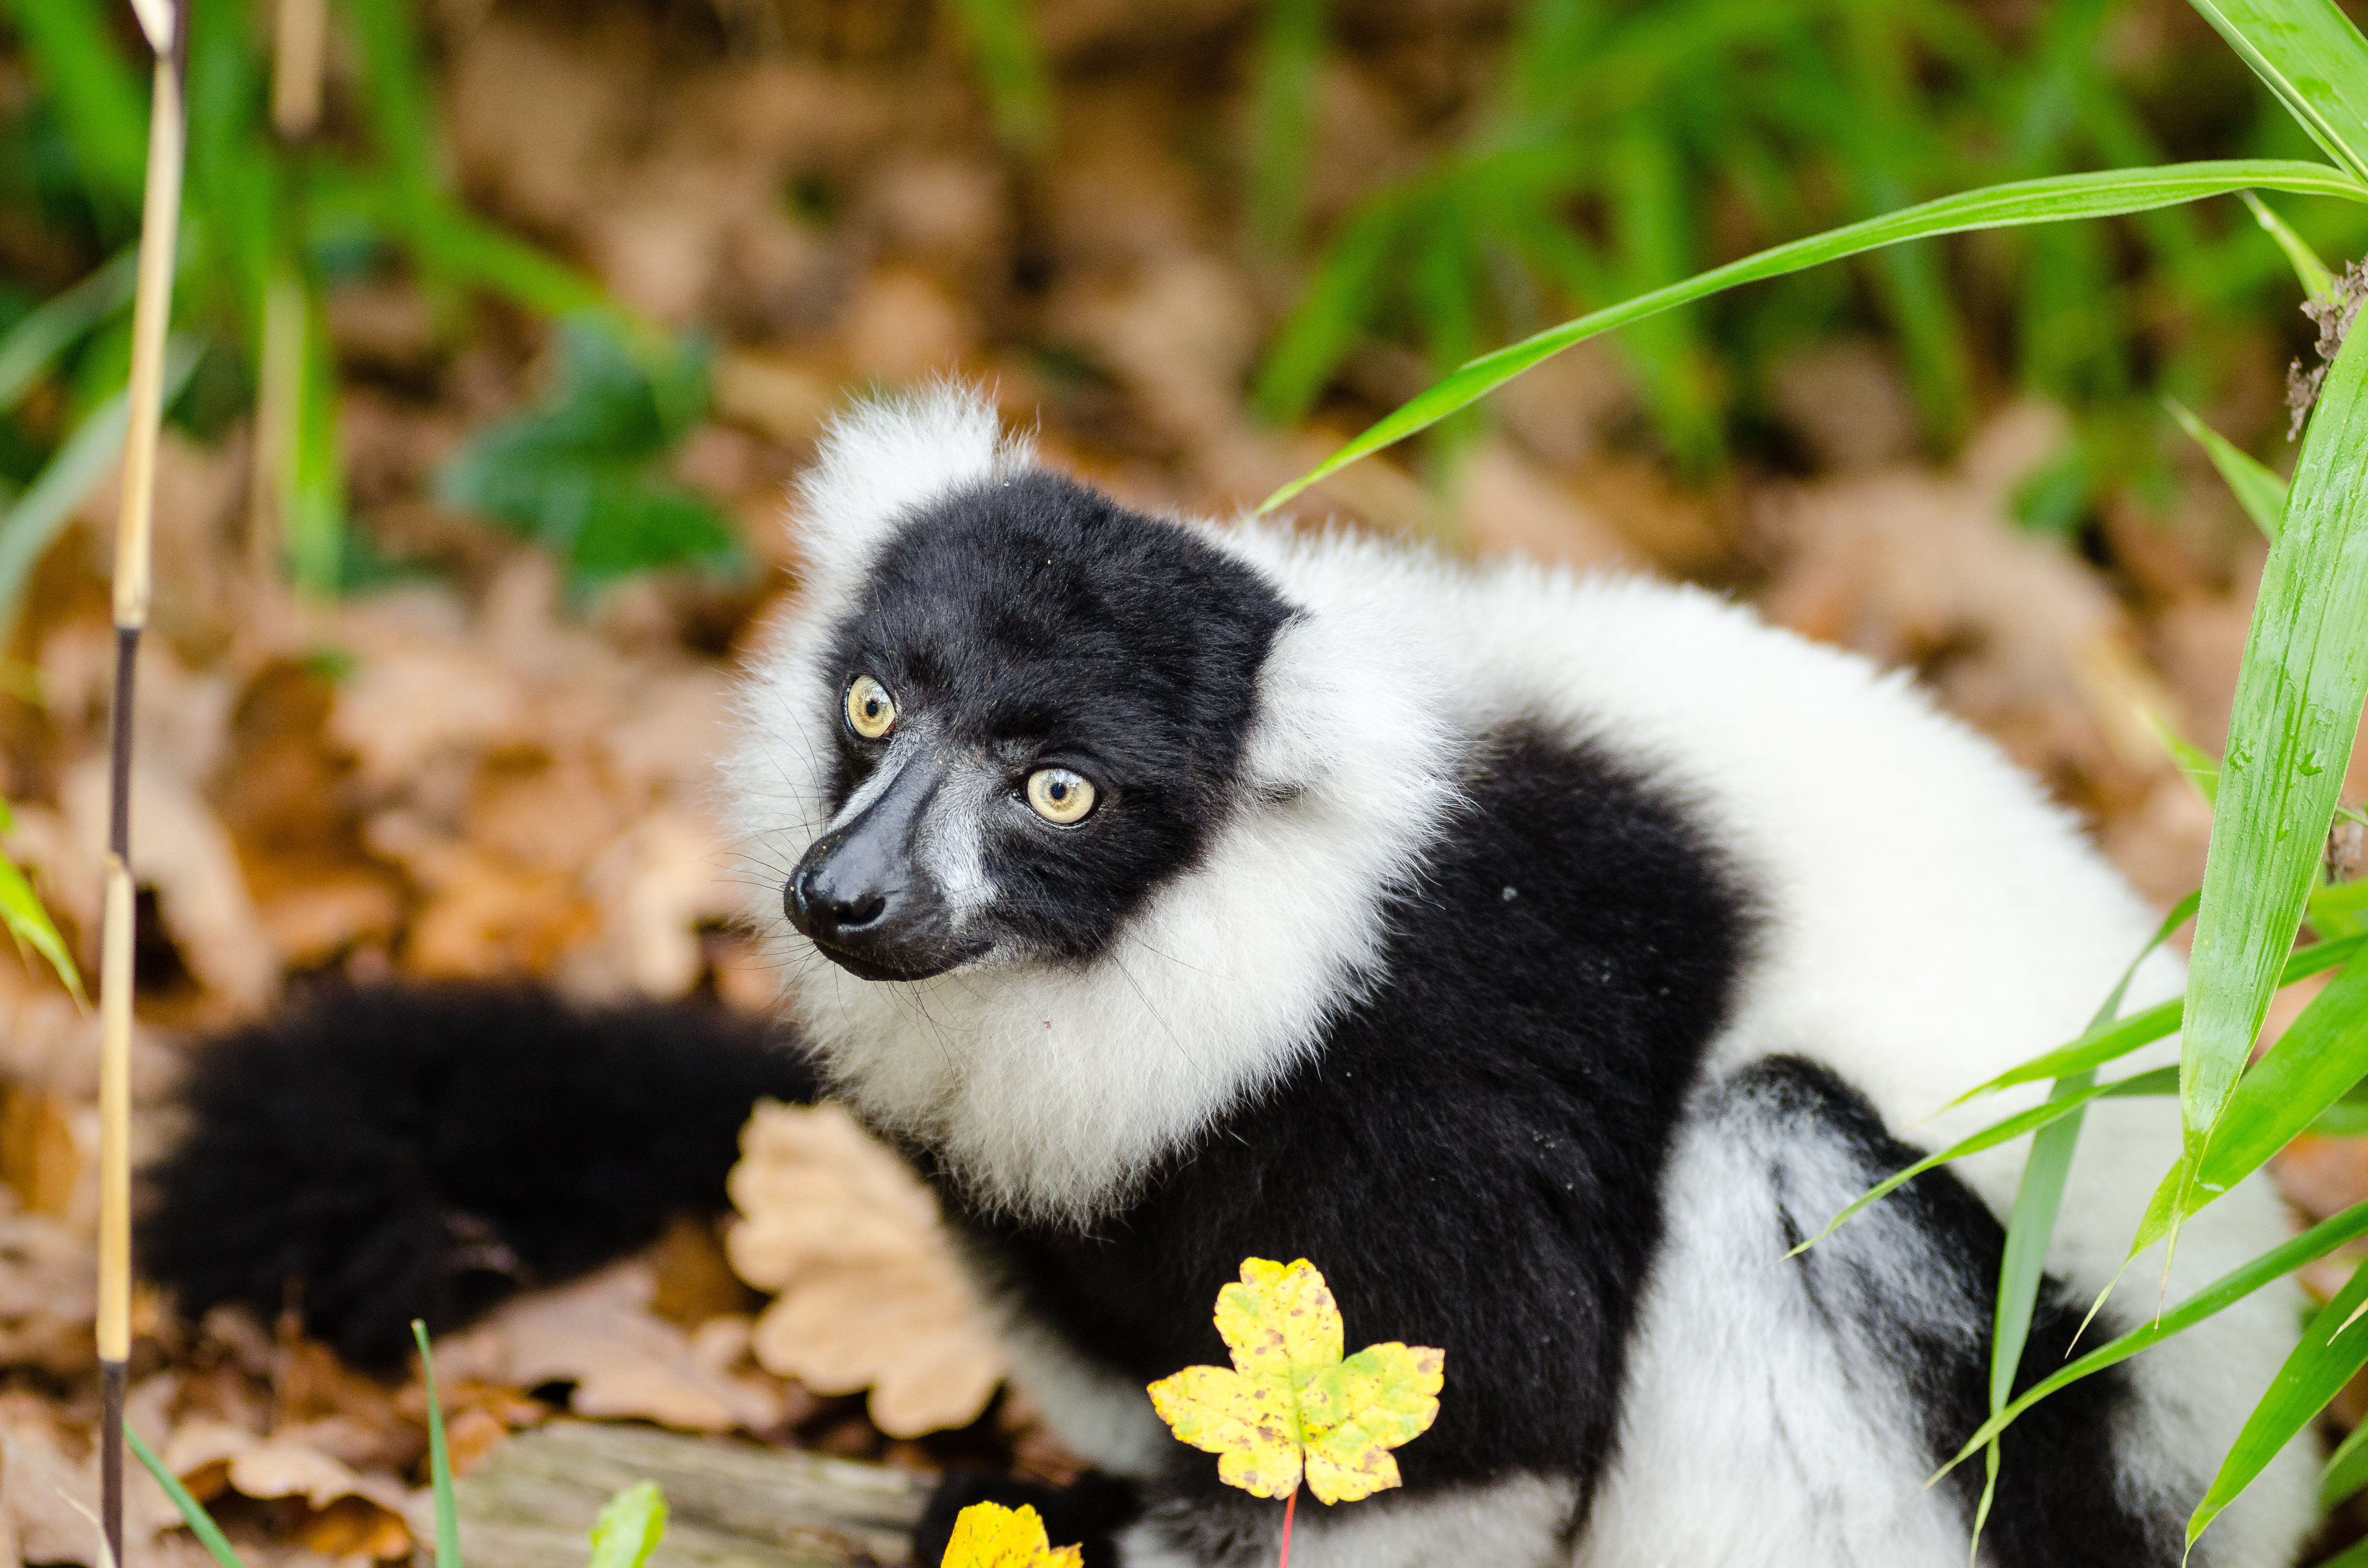
tree, nature, branch, bokeh, white, feet, animal, cute, wildlife, zoo, fur, green, red, foot, mammal, nikon, black, blurred, fauna, primate, world, leaves, eyes, festival, et, background, eye, domain, public, endangered, madagascar, vertebrate, noir, blanc, negro, blanco, germany, deutschland, schwarz, y, day, schwarzweis, tier, fell, augen, adorable, bamboo, lemur, critically, niedlich, tierpark, bambus, madagaskar, iucn, list, ruffed, weiser, vari, lemuren, auge, fus, rufo, bianconero, wari, vareciapretoebranco, svartvit, var, fuse, gr n, new world monkey